Gargamelle

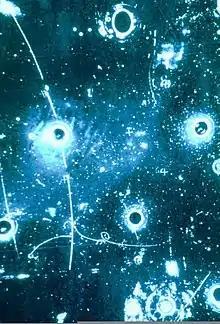
This event shows the real tracks produced in the Gargamelle bubble chamber that provided the first confirmation of a leptonic neutral current interaction. A neutrino interacts with an electron, the track of which is seen horizontally, and emerges as a neutrino without producing a muon.

The domain of neutrino physics was in rapid expansion in the 60's. Neutrino experiments using bubble chambers were already running at the first synchrotron at CERN, the PS, and the question of the next generation of bubble chambers had been on the agenda for some time. André Lagarrigue, an esteemed physicist at the École Polytechnique in Paris, and some of his colleagues, wrote the first published report, dated 10 February 1964, proposing the construction of a heavy liquid chamber to be built under the supervision of CERN. He formed a collaboration consisting of seven laboratories: École Polytechnique Paris, RWTH Aachen, ULB Bruxelles, Istituto di Fisica dell'Università di Milano, , University College London and CERN. The group met in Milan in 1968 to list the physics priorities for the experiment: today Gargamelle is famous for its discovery of the neutral currents, but while preparing the physics program the topic was not even discussed, and in the final proposal it is ranked as fifth in priority. At the time there was no consensus around the electroweak theory, which might explain the list of priorities. Also, earlier experiments looking for neutral currents in the decay of the neutral kaon into two charged leptons, had measured very small limits of around 10.